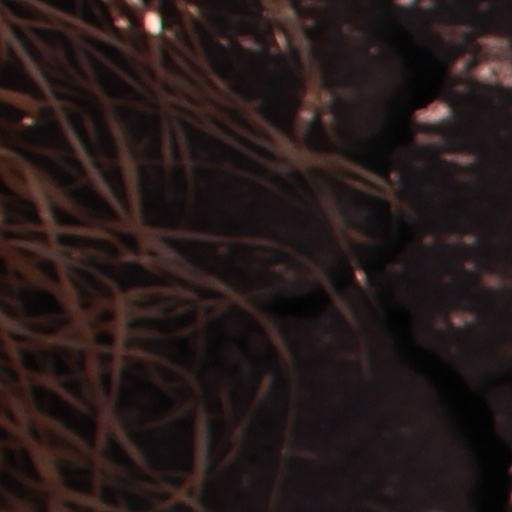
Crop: wheat